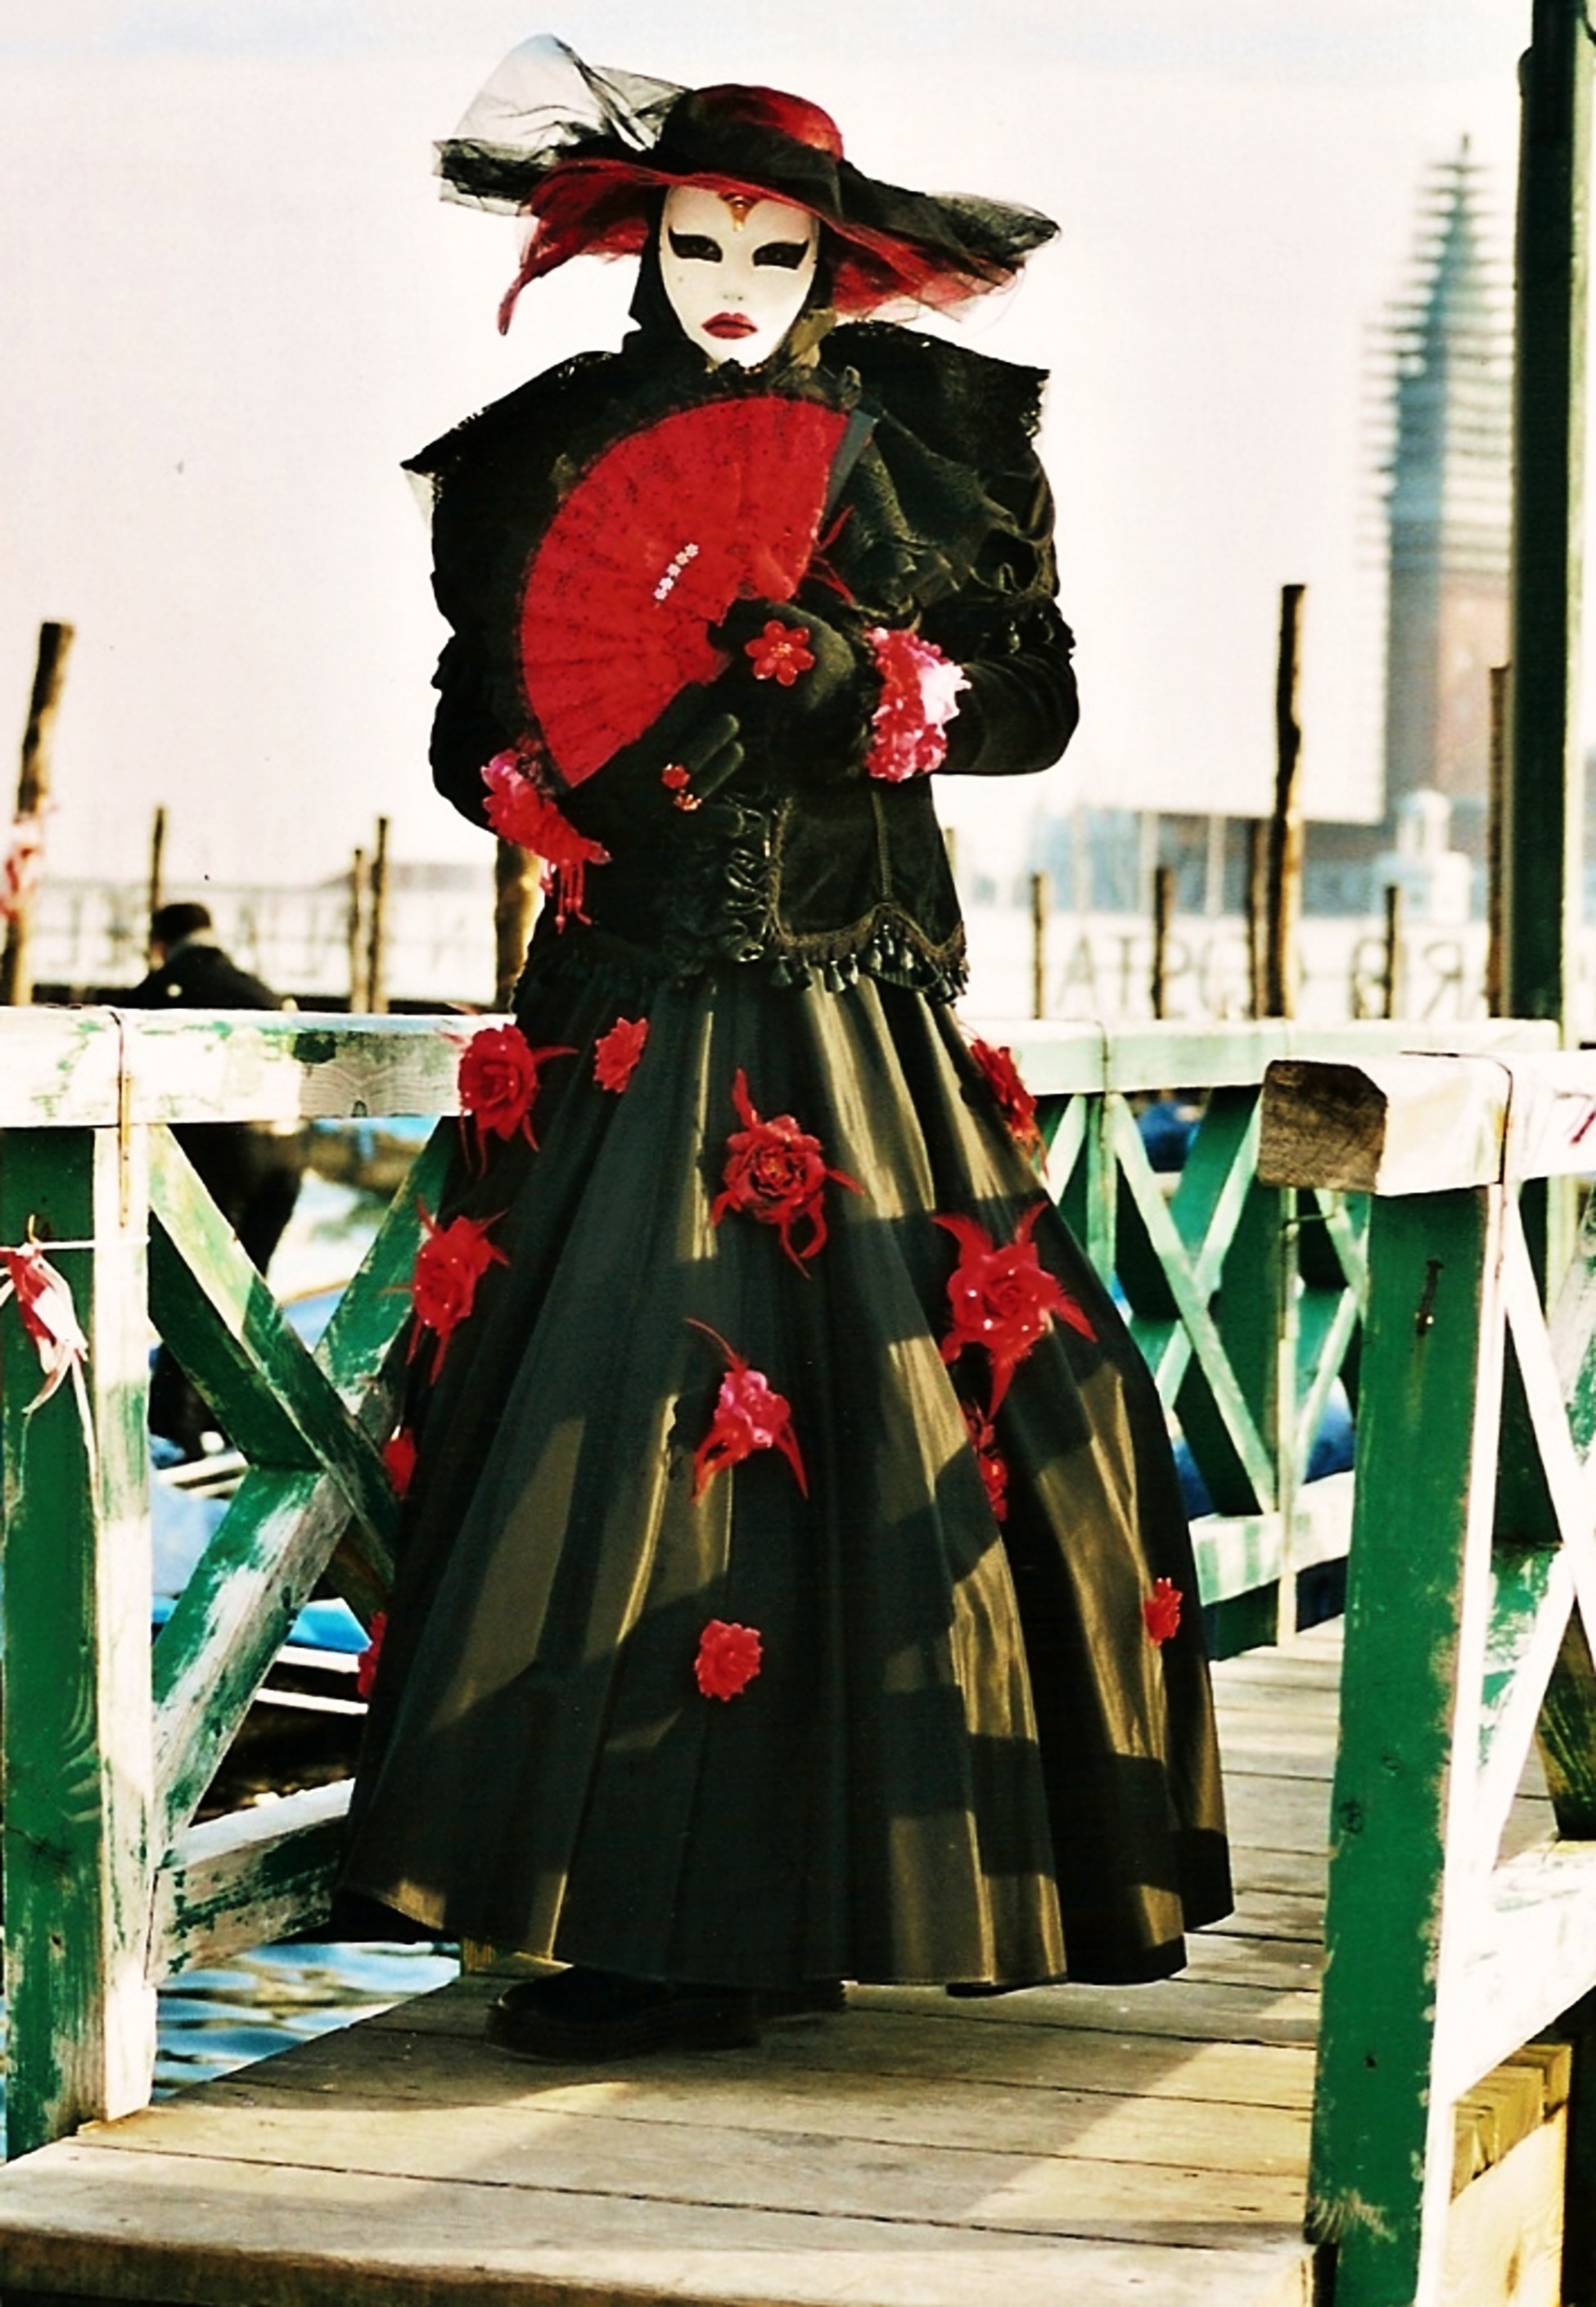
water, architecture, woman, road, palace, celebration, spring, carnival, lagoon, human, italy, fashion, venice, clothing, black, face, men, festival, mask, dress, women, tourists, move, venezia, beauty, channel, decorated, character, tradition, costume, headdress, annually, full body costume